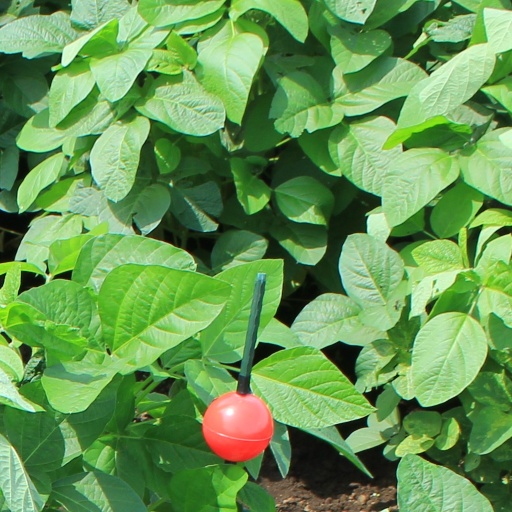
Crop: soybean